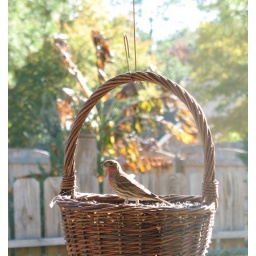
Male house finch in basket